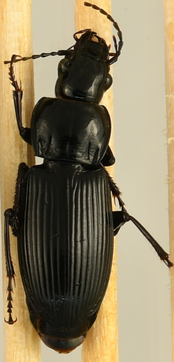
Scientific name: Pterostichus melanarius
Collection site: Steigerwaldt Land Services Site (STEI), plot STEI_002